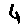
Label: 4